Wolfgang Schwarz

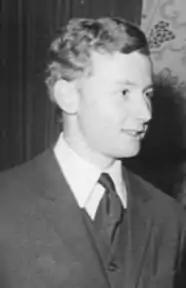
Schwarz in 1966

Wolfgang Schwarz (born 14 September 1947, in Vienna) is an Austrian former figure skater. He is the 1968 Olympic gold medalist (one of the youngest male figure skating Olympic champions), a two-time (1967–1968) World silver medalist, and three-time (1967–1969) European silver medalist. Prior to the Grenoble Olympics, he had finished second to Austrian teammate Emmerich Danzer multiple times at the World and European Championships.